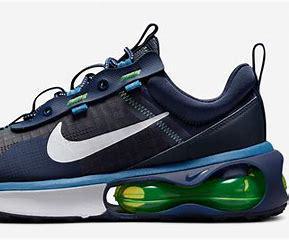
Brand: Nike
Model: Air Max 2021